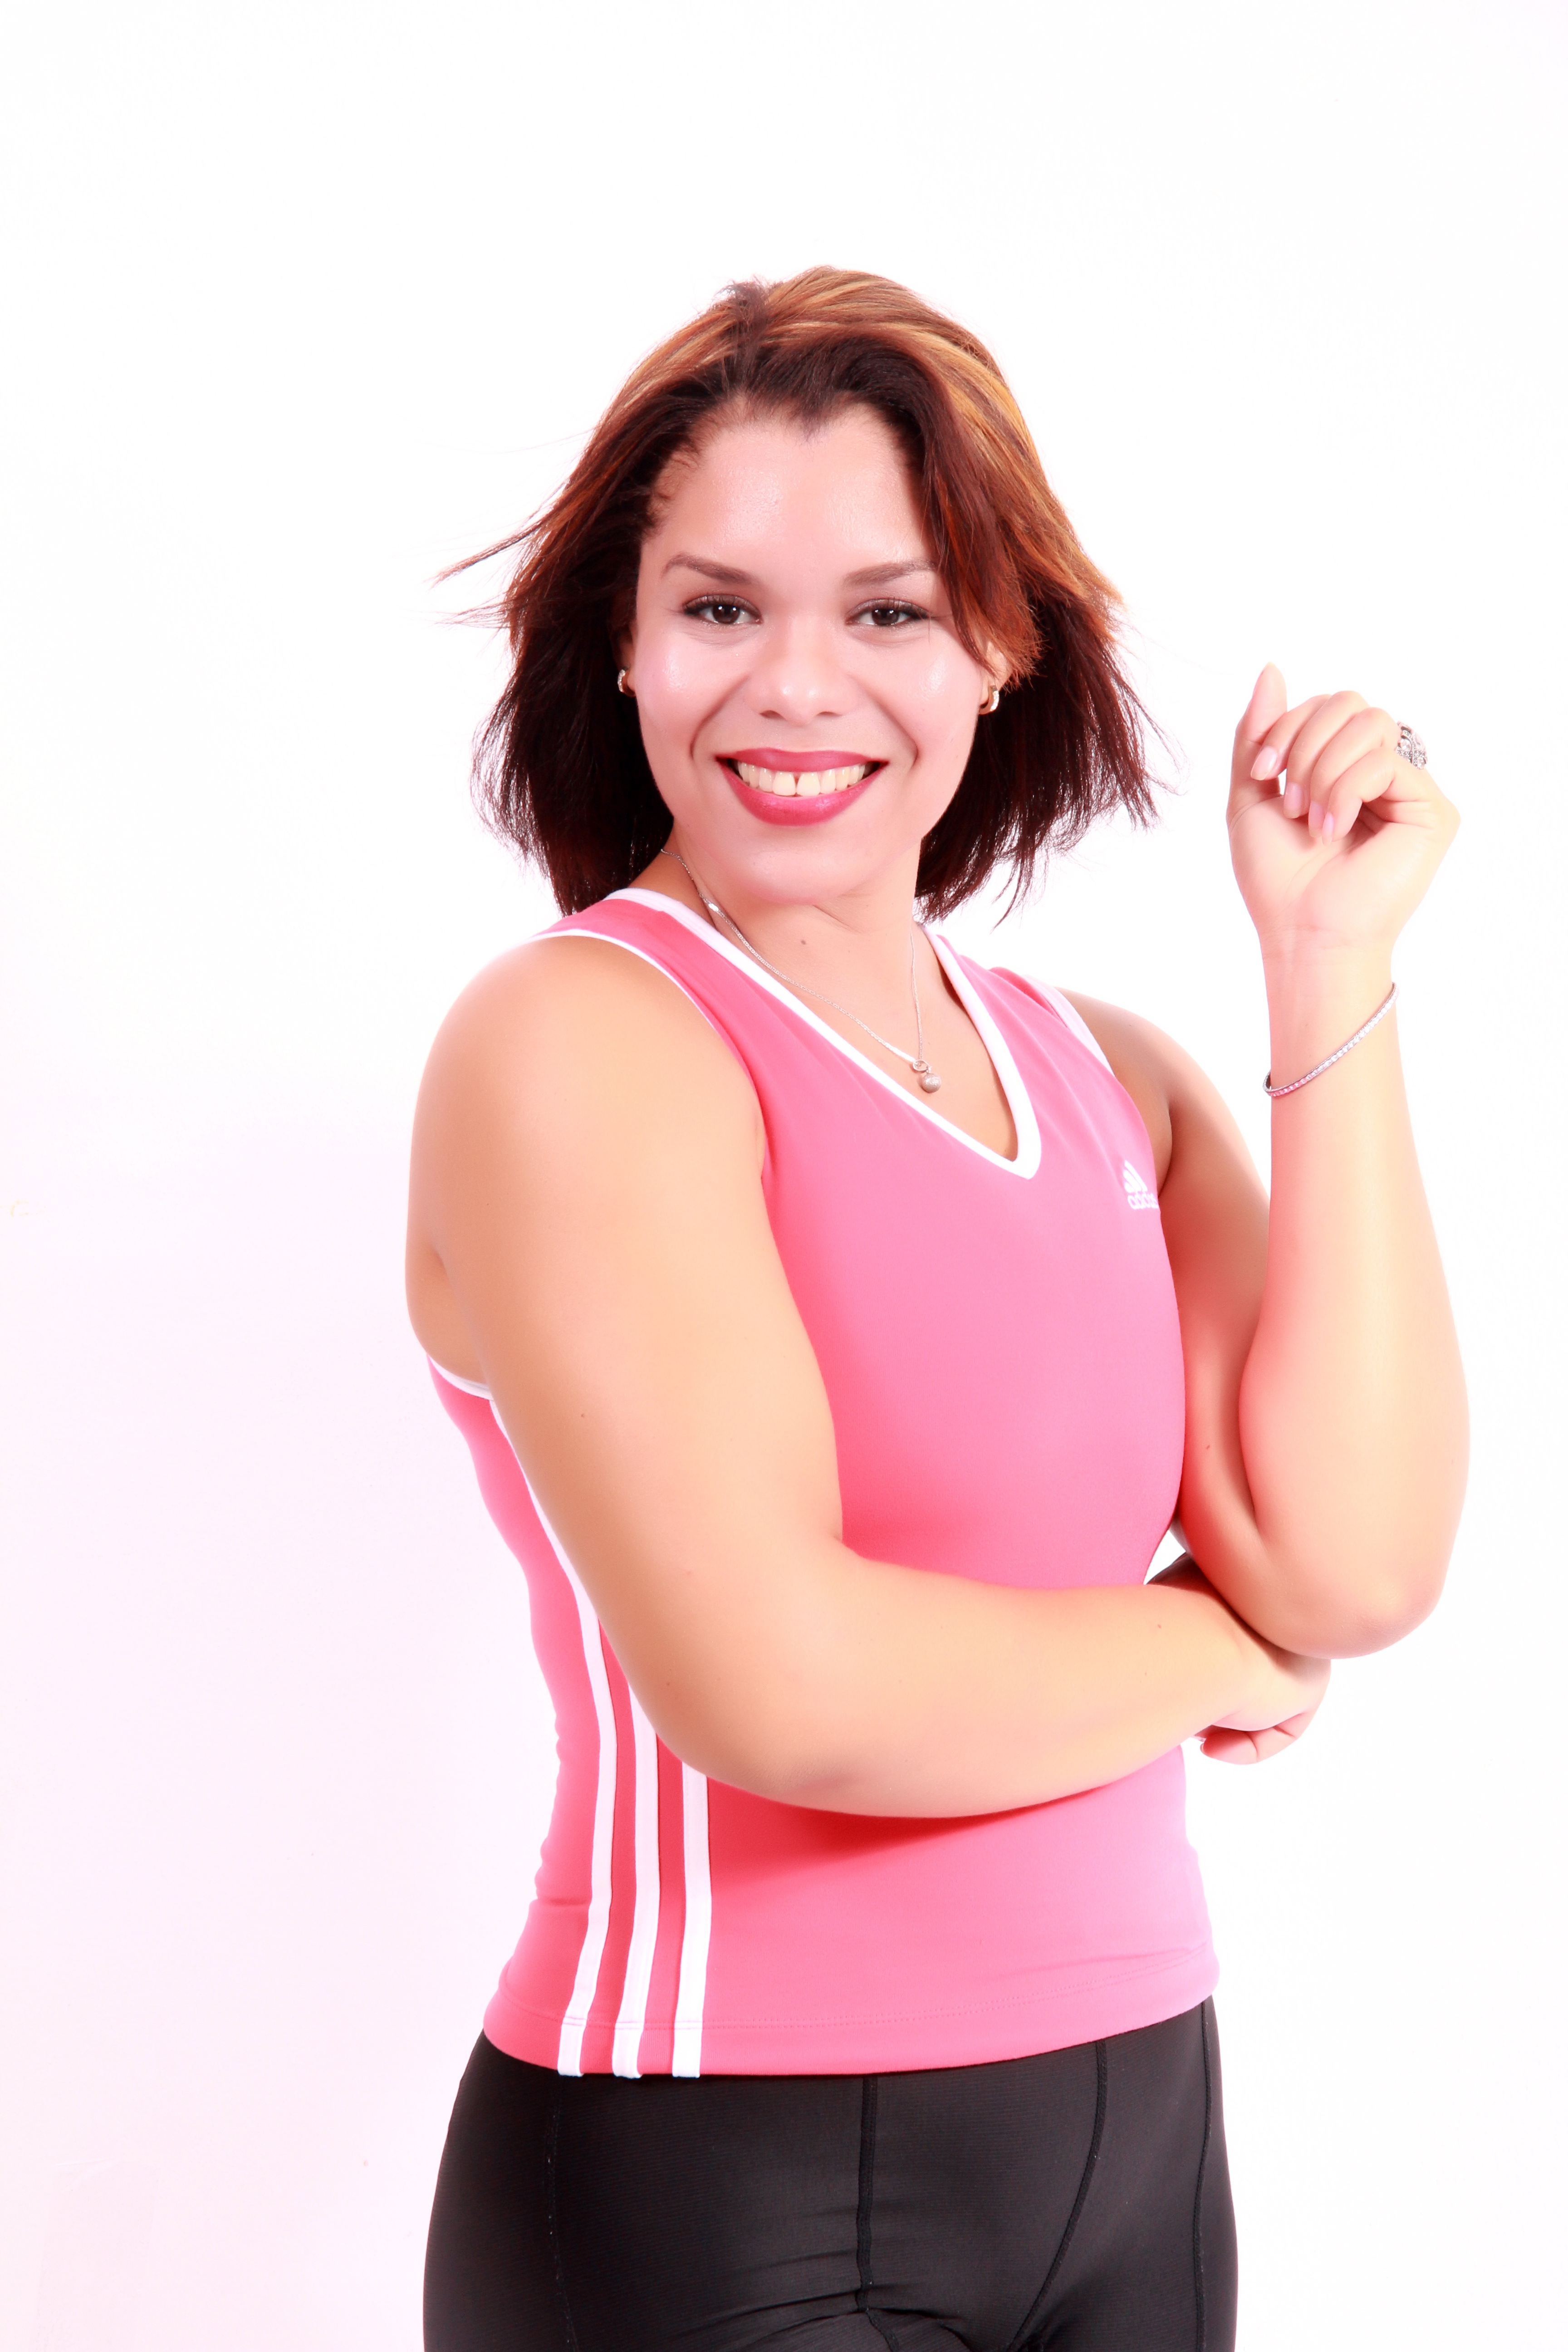
hand, girl, white, round, running, trunk, leg, model, finger, athletic, color, money, blue, freedom, playing, clothing, yellow, pink, arm, smiling, gym, muscle, chest, human body, laughing, family, figure, gold, happy, women, sports, silver, neck, hot, thigh, weights, dumbbell, look, currency, funny, beauty, beautiful, mama, argentina, pretty, organ, caribbean, magenta, smiles, strong, dominican republic, attractive, athlete, coins, thumb, brightness, erotic, abdomen, brassiere, alegre, physical exercise, blue and white, sense, weight training, obverse, sports bra, human action, undergarment, physical fitness, active undergarment